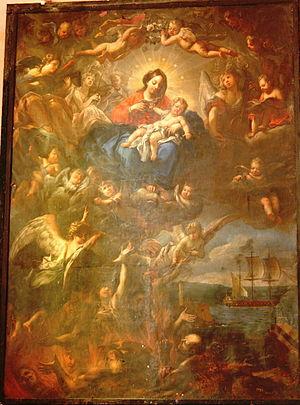
Michel Serre, né à Tarragone le 10 janvier 1658 et mort à Marseille le 10 octobre 1733, est un peintre baroque français.